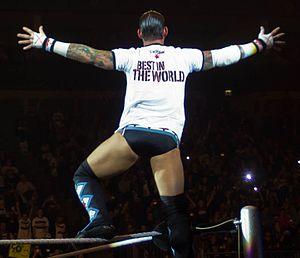
Phillip Jack Brooks, plus connu sous le nom de CM Punk, est un catcheur et pratiquant de combat libre américain. Il est connu pour son travail à la World Wrestling Entertainment de 2005 à 2014.